Carl Aarvold

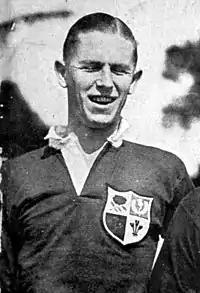
Aarvold during a British and Irish Lions tour on Argentina, 1927

Sir Carl Douglas Aarvold (7 June 1907 – 17 March 1991) was an English barrister who became Recorder of London. Among other cases, he presided at the 1965 trial of the Kray twins. In his earlier days, he was also an England rugby union international player